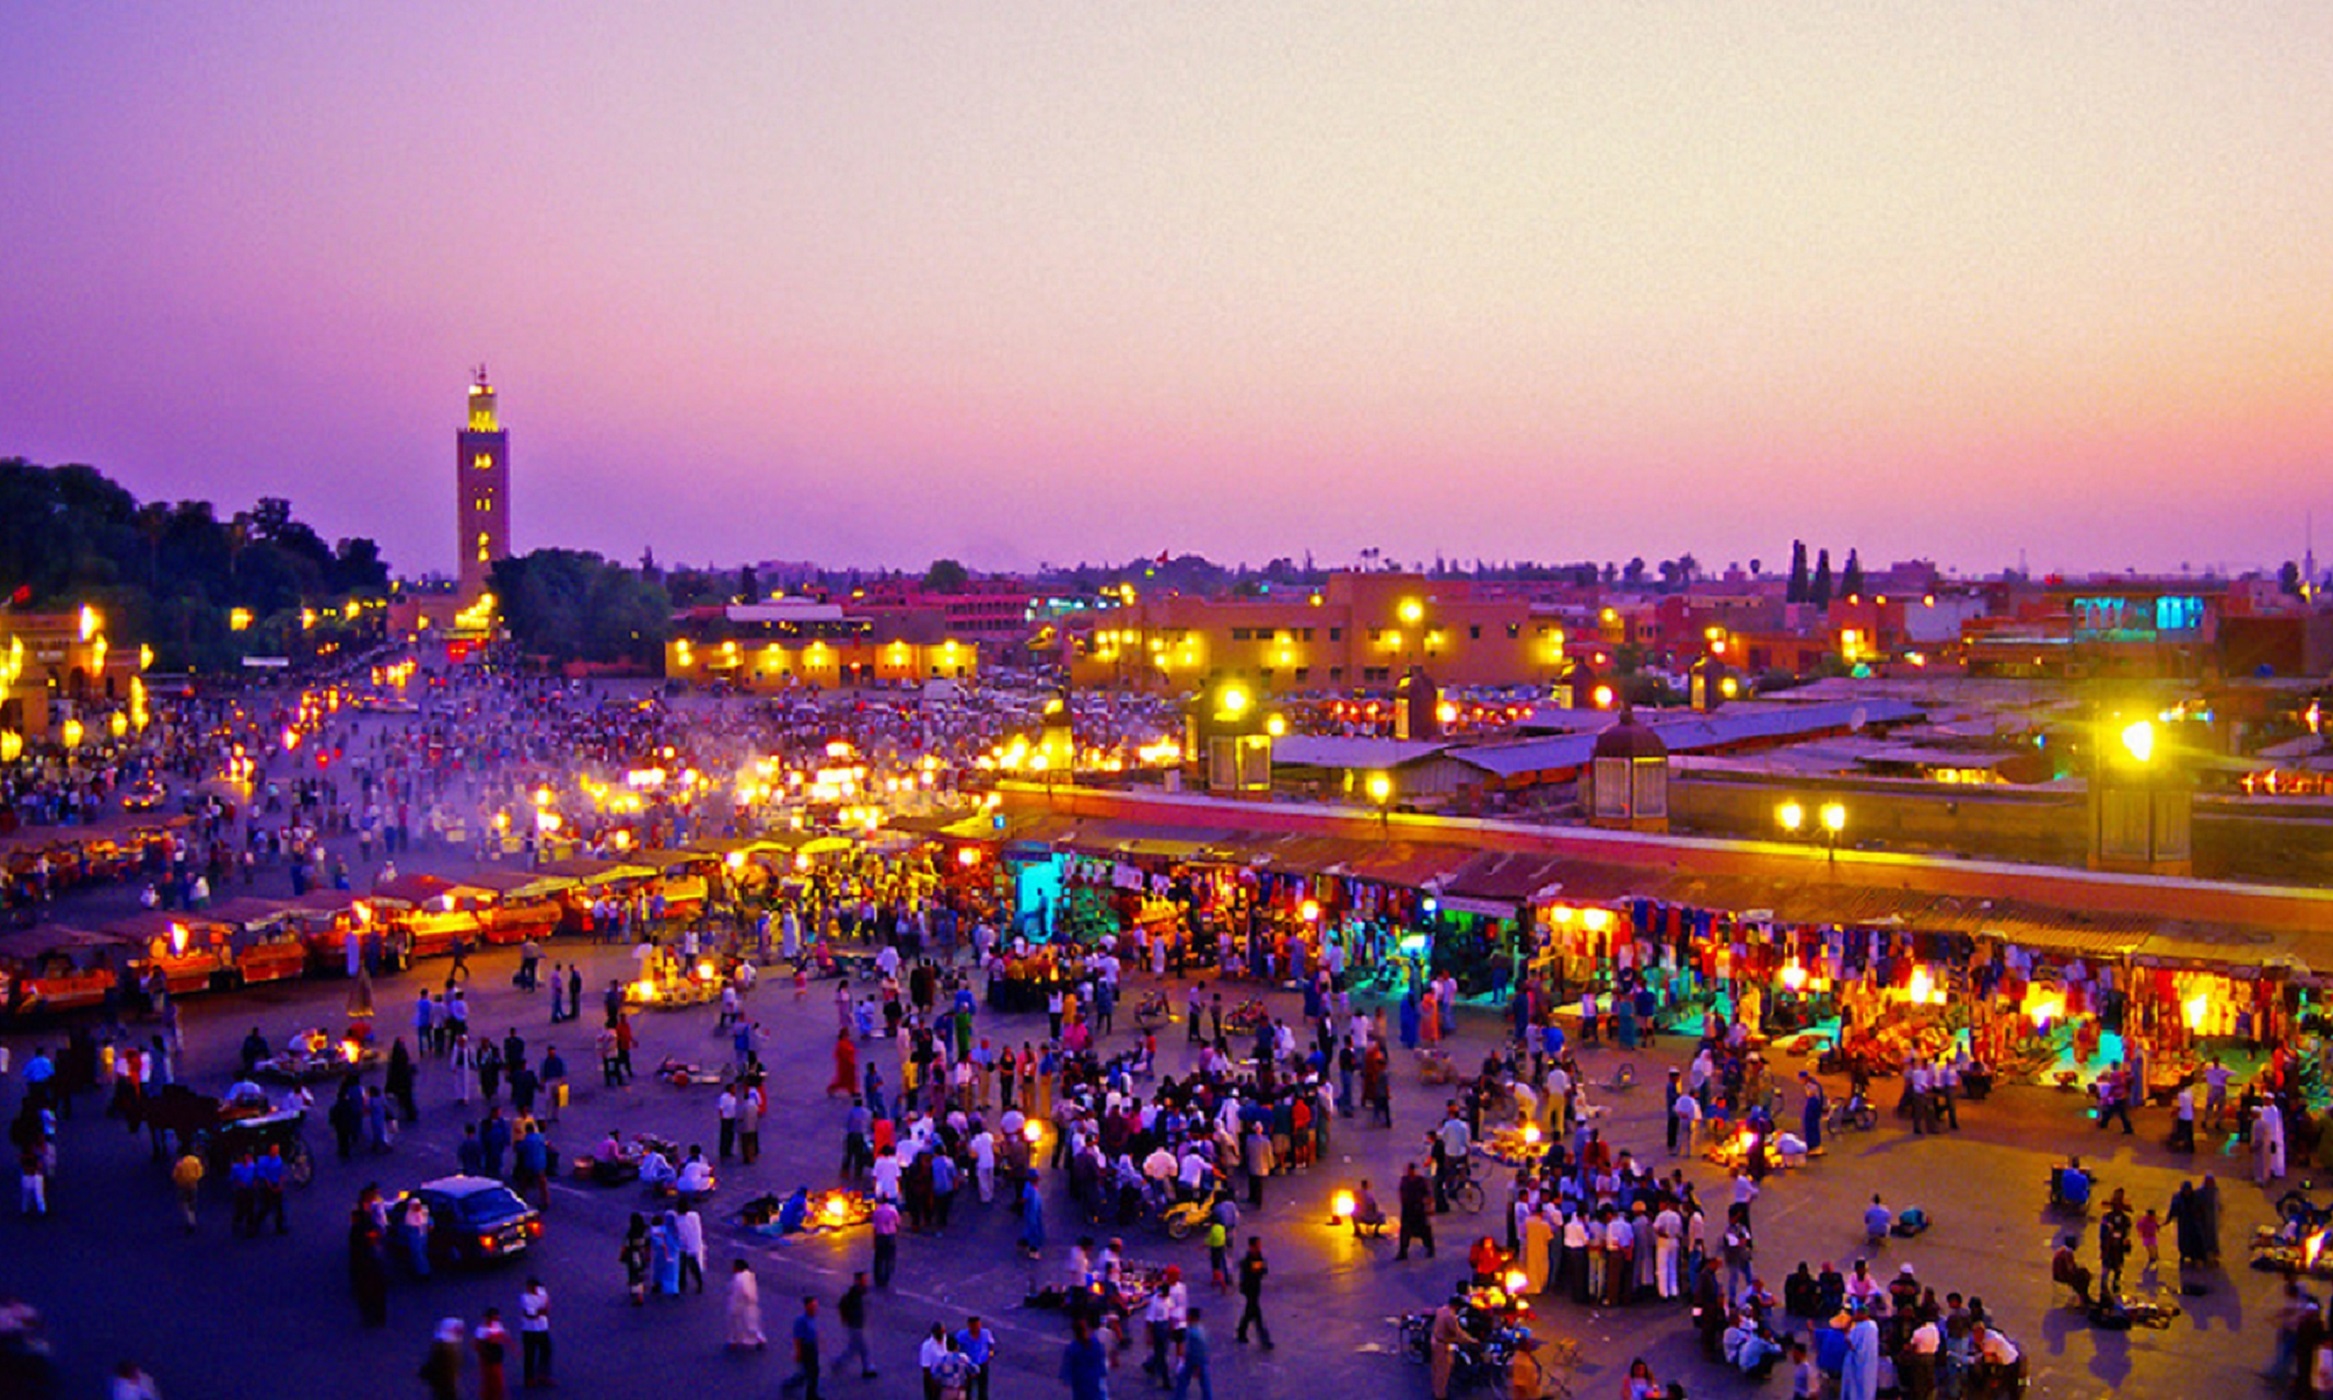
skyline, night, city, crowd, cityscape, downtown, dusk, evening, human settlement